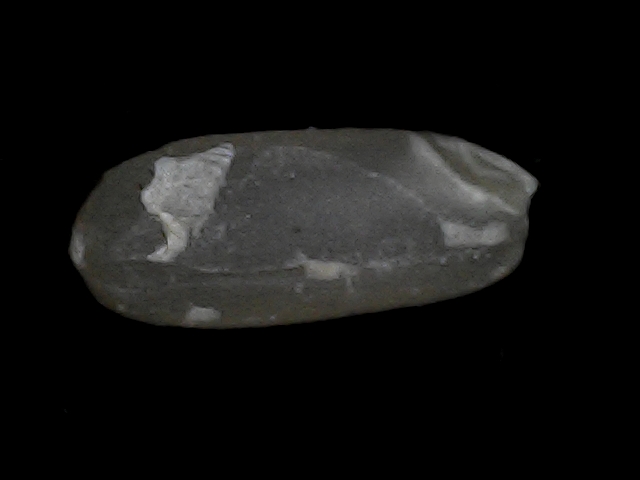
Rice variety: BD95